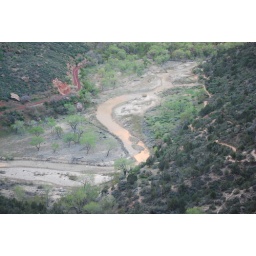
The sunset and red rocks reflecting in the Virgin river that cuts through the park and carved the canyon